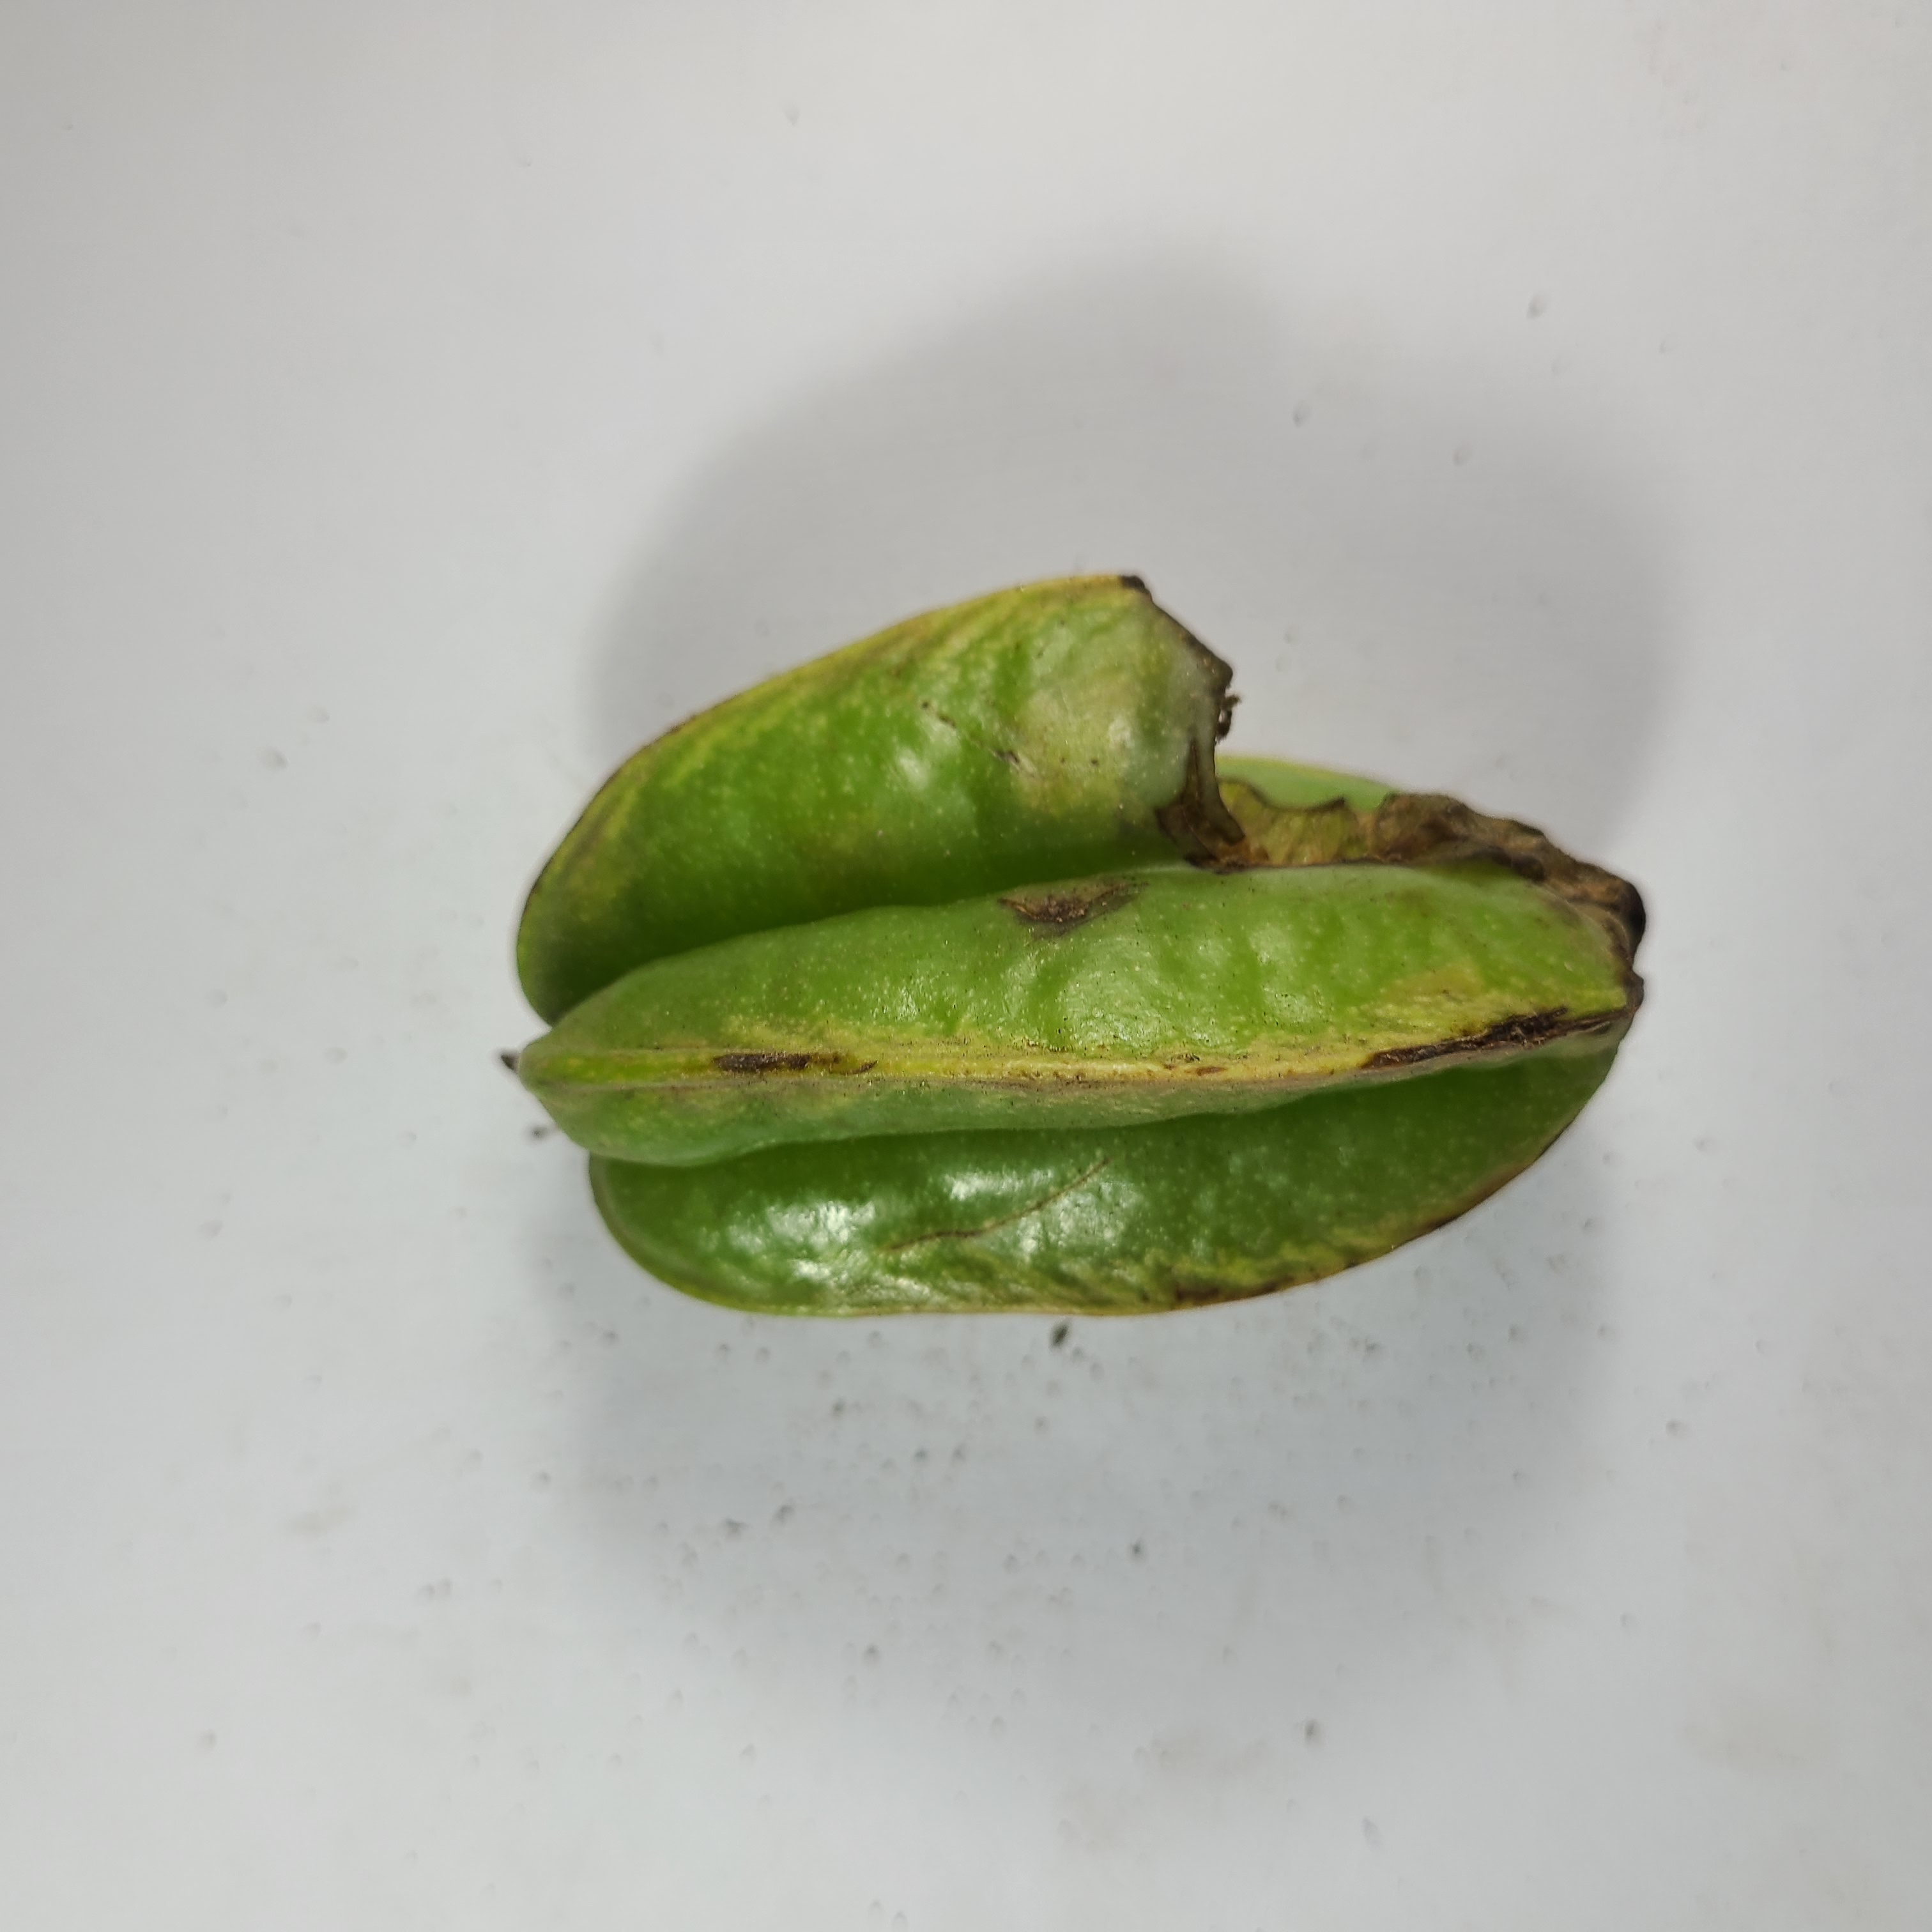
Label: Unhealthy Fruits